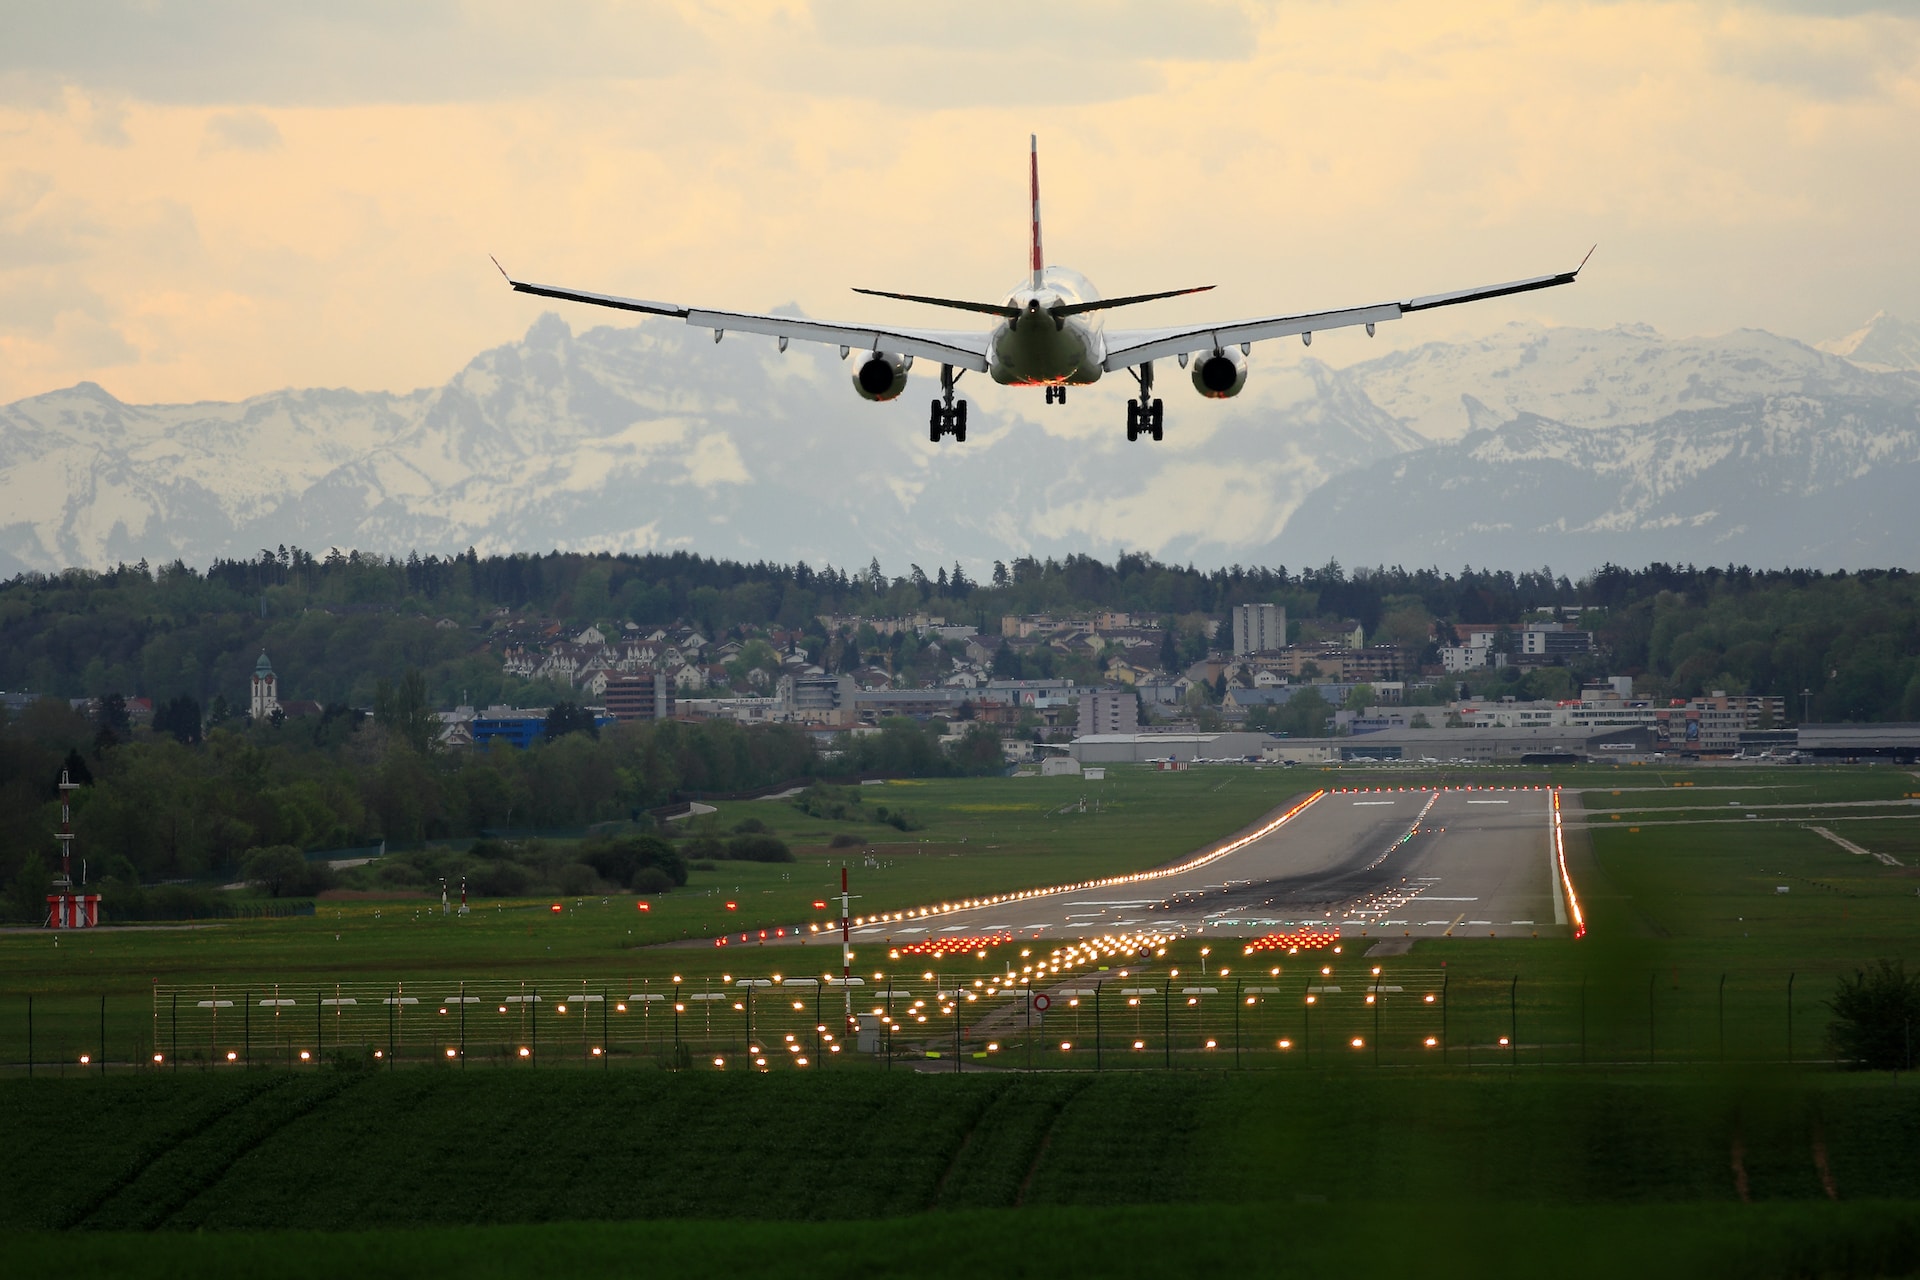
Airlink, pass, cloud, sky, aircraft, nature, airplane, vehicle, flap, plant, aerospace manufacturer, aviation, tree, wing, airliner, runway, air travel, travel, wheel, airline, aircraft engine, landscape, aerospace engineering, mountain, event, service, jet aircraft, wide body aircraft, flight, narrow body aircraft, horizon, landing, grassland, jet engine, cumulus, takeoff, pole, general aviation, airport, grass, bird's eye view, evening, city